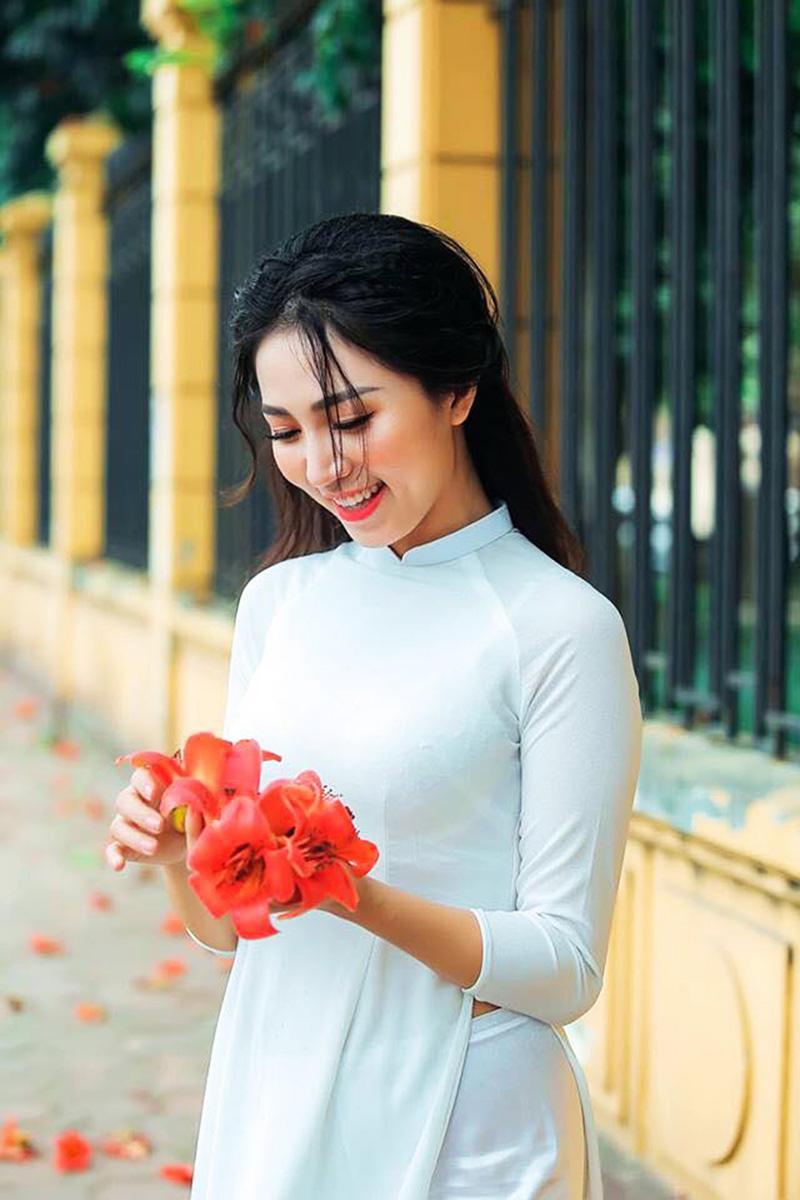
có những bông hoa đang được cô gái mặc áo dài trắng cầm trên tay